Harry Styles

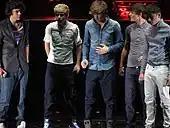
Styles (left) with One Direction on "The X Factor" Live Tour in 2011

Following a suggestion from his mother, on 11 April 2010, Styles auditioned as a solo contestant for the seventh series of the British televised singing competition "The X Factor", singing a rendition of Train's "Hey, Soul Sister". After Simon Cowell suggested that the track was not right for him, he instead sang a rendition of Stevie Wonder's "Isn't She Lovely". He advanced to bootcamp but failed to progress further. Four others in his age group who were also eliminated were put together to form a boy band in July 2010 to compete in the "Groups" category, mentored by Cowell. The group consisting of Styles, Niall Horan, Liam Payne, Louis Tomlinson, and Zayn Malik practised for two weeks; Styles suggested the name One Direction to his colleagues which they agreed to. They began to gain considerable popularity in the UK, and within the first four weeks of the live shows, were Cowell's last contestant in the competition. The group eventually reached the final of "The X Factor" and became the last contestant eliminated on the show.